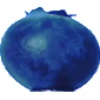
Label: Huckleberry 1